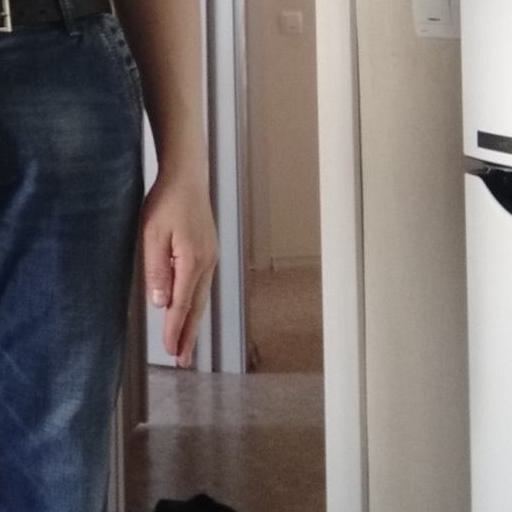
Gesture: no_gesture